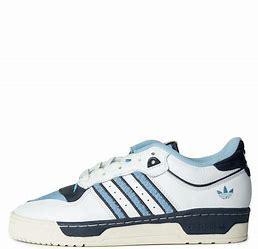
Brand: Adidas
Model: Rivalry 86